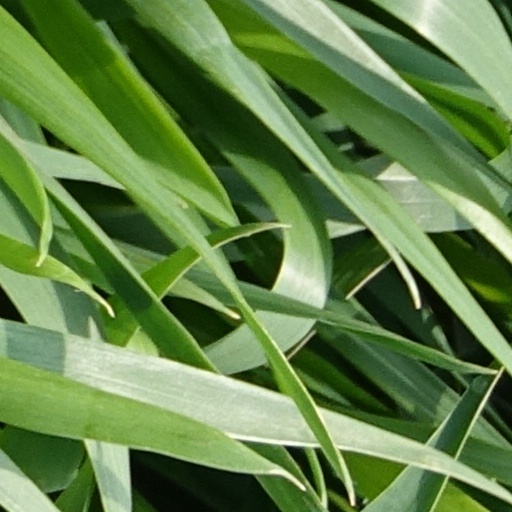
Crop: wheat